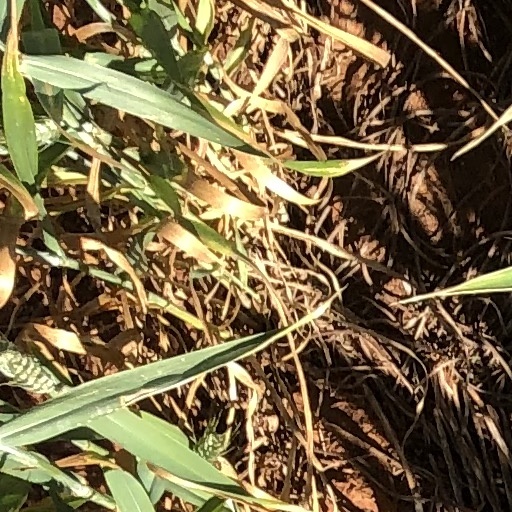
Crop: wheat